Vista Outdoor

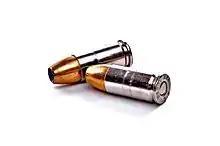
Hydra-Shok 9mm ammunition from Federal Premium

Also known as Bushnell Outdoor Products, Bushnell specializes in optics. Its products include binoculars, spotting scopes, telescopes, night vision equipment, GPS devices, laser rangefinders, riflescopes, holographic weapon sights, game cameras, and other high-end optical equipment.